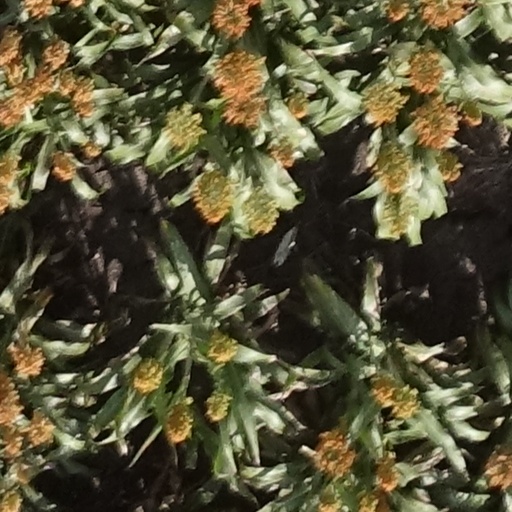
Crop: sorghum